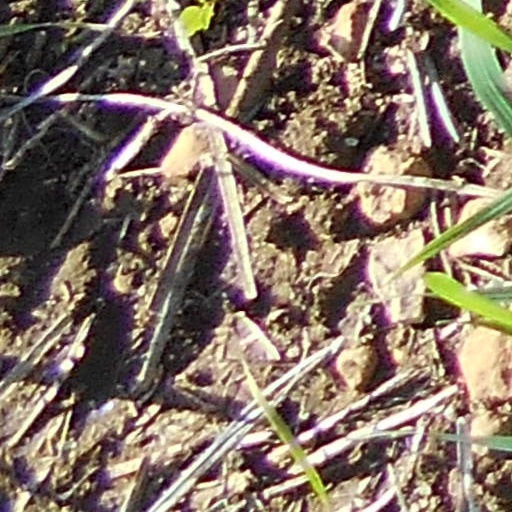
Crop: wheat